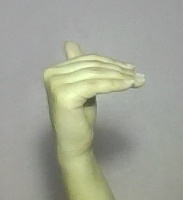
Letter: khaa